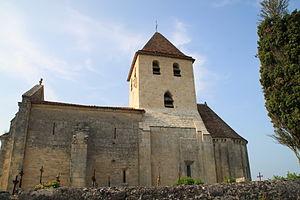
façade sud de l'église de Saint-Vincent-de-Pertignas. (Gironde)
L'église Saint-Vincent est une église catholique située dans la commune de Saint-Vincent-de-Pertignas, dans le département de la Gironde, en France.
Cet article recense les monuments historiques de l'arrondissement de Libourne, dans le département de la Gironde, en France.
Saint-Vincent-de-Pertignas est une commune du Sud-Ouest de la France, située dans le département de la Gironde.